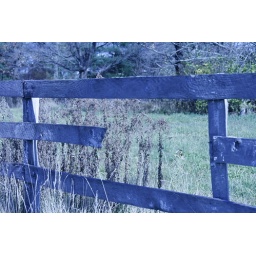
This is the fence that was near the sign that is near the place where Tommy works. (Sorry Jack, no house in this story)